David Molyneux

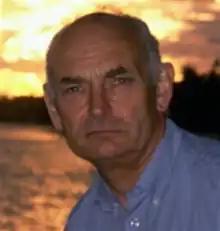
David Molyneux in 2010

David Hurst Molyneux CMG (born 1943) is a British parasitologist who served as the director of the Liverpool School of Tropical Medicine (1991–2000), where, as of 2018, he is an emeritus professor. He previously held the Chair of Biological Sciences at the University of Salford (1977–91), where he also served as Dean of the Faculty of Science. His research and advocacy have focused on what are now known as neglected tropical diseases, and Michael Barrett credits him (with Alan Fenwick and Peter Hotez) as among the earliest advocates of the campaign to focus international attention on this group of diseases in the early-to-mid 2000s.